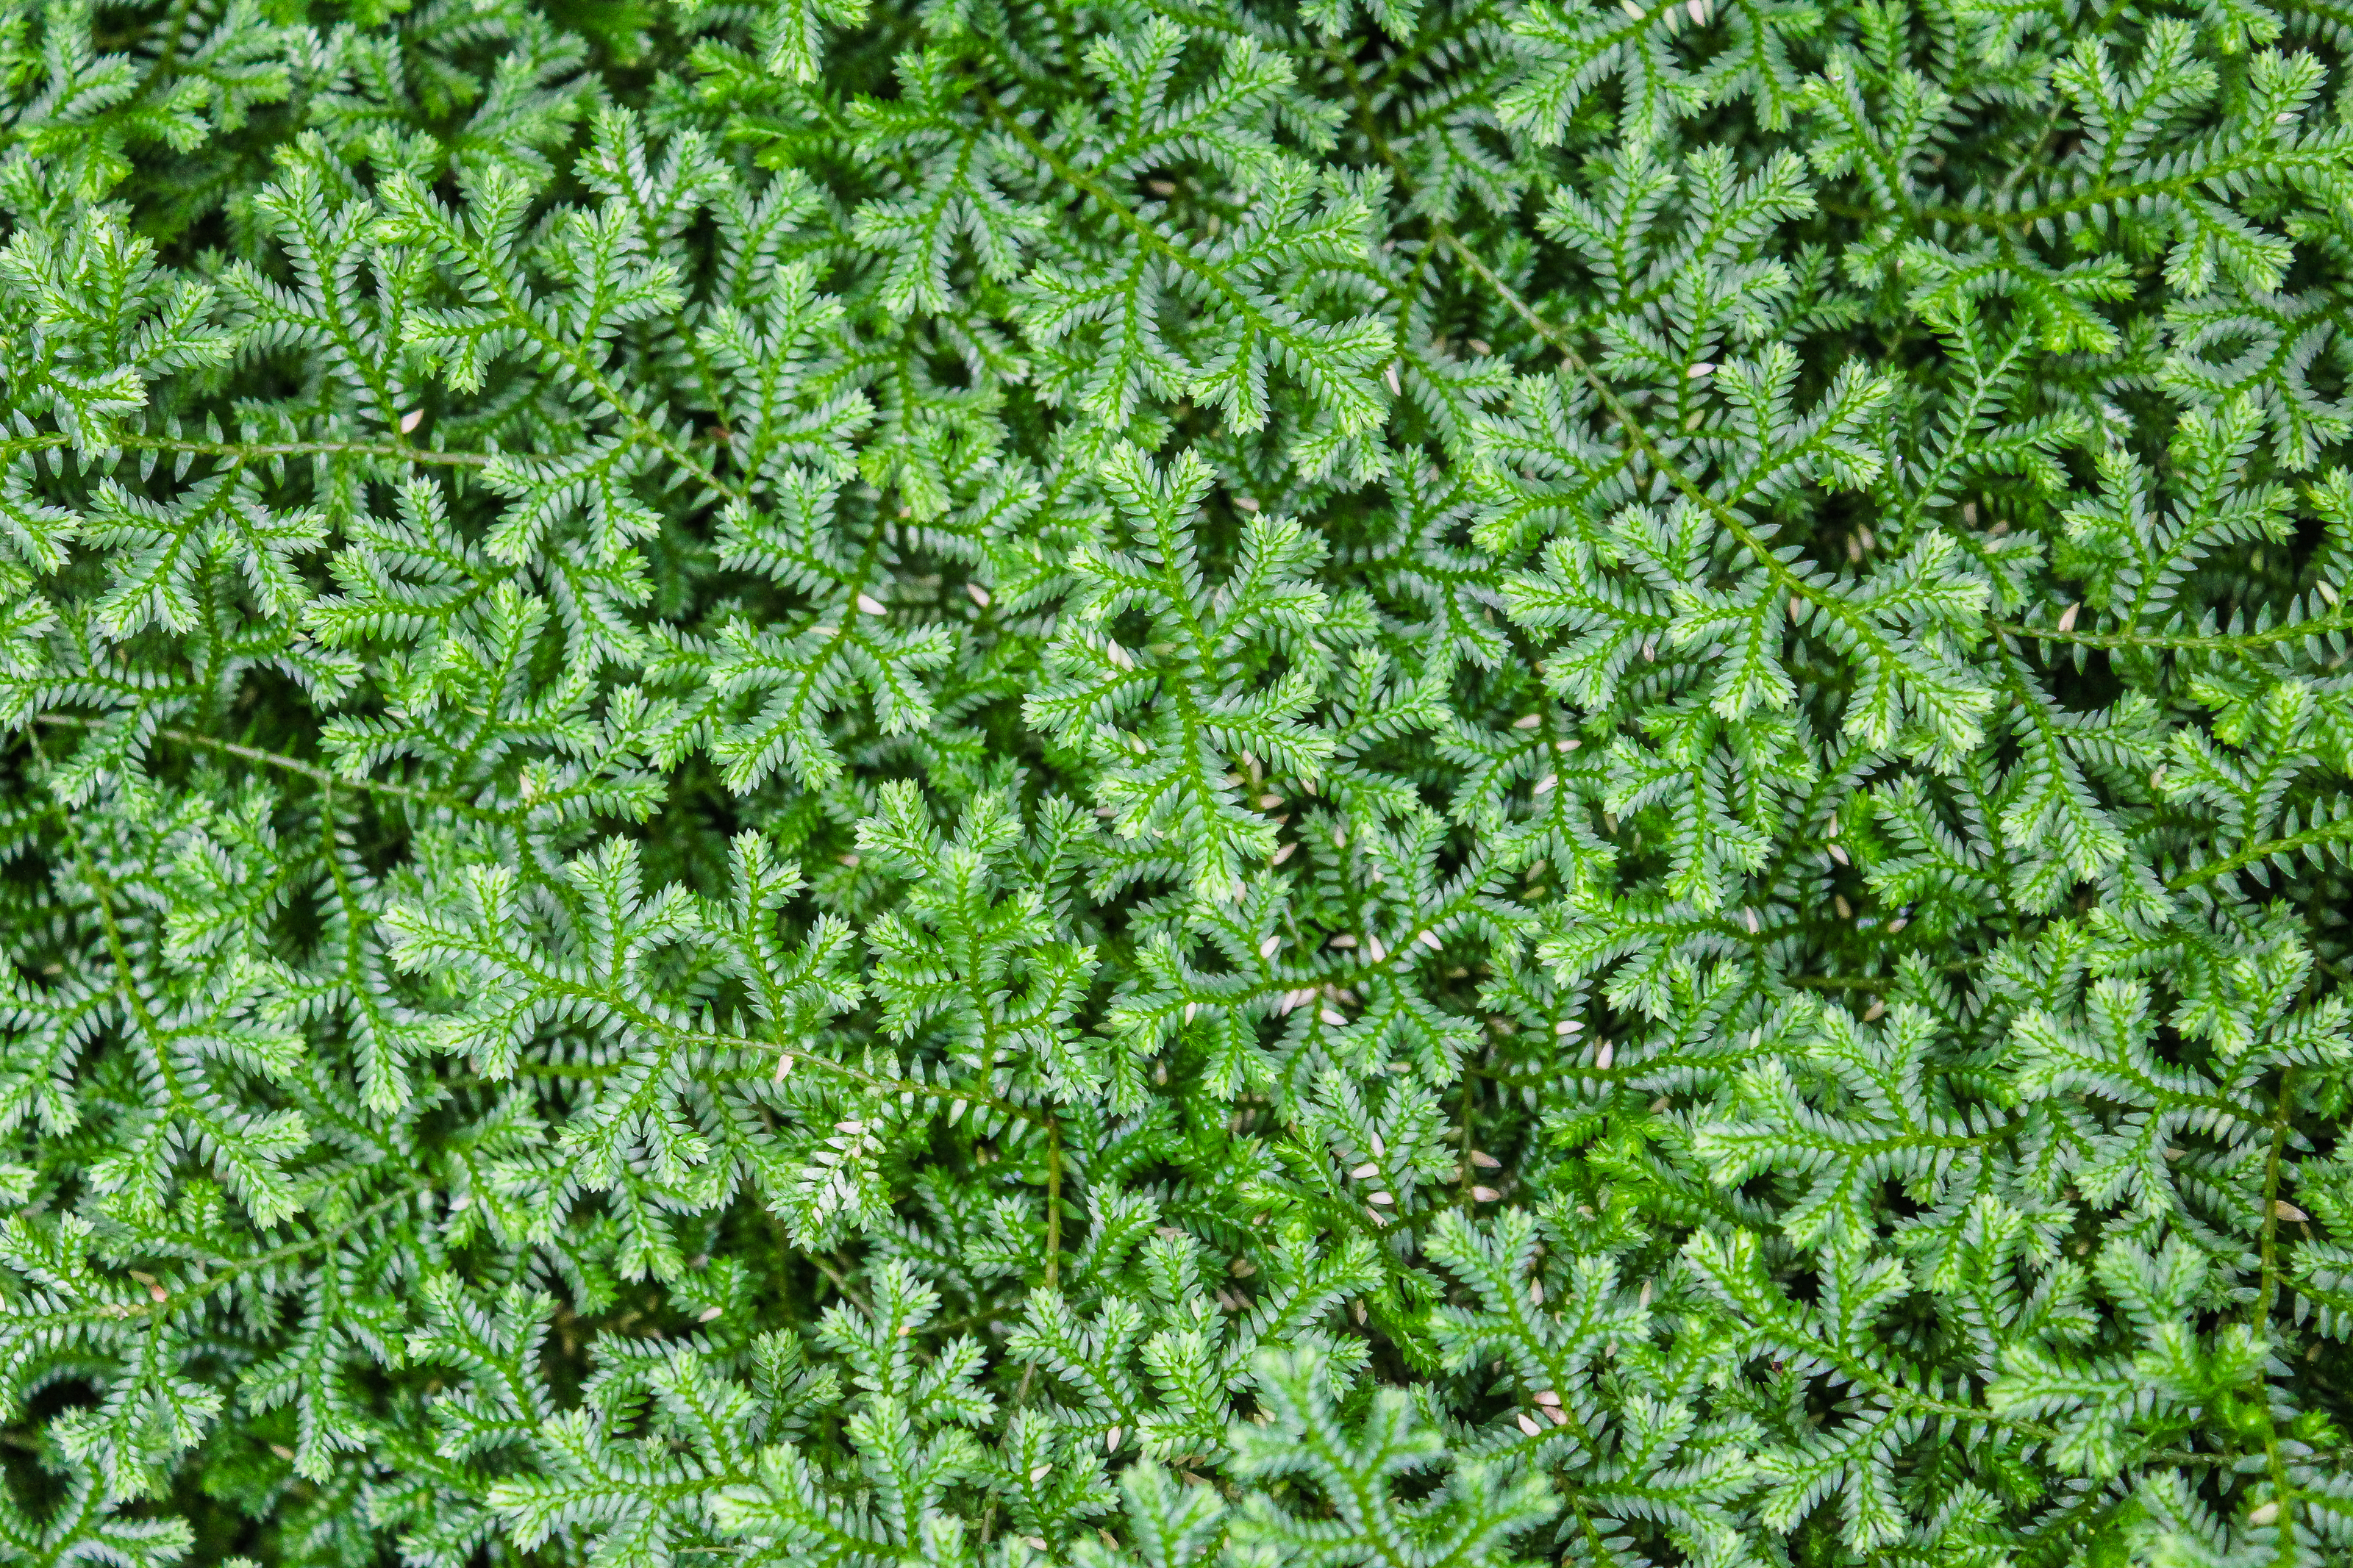
background, beautiful, botany, closeup, color, fern, flora, foliage, forest, fresh, garden, grass, green, growth, leaf, natural, nature, nobody, outdoor, park, pattern, plant, season, shadow, spring, stem, summer, sunlight, groundcover, flower, grass family, herb, flowering plant, subshrub, shrub, lawn, perennial plant